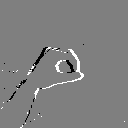
ASL letter: o